Mars, Pennsylvania

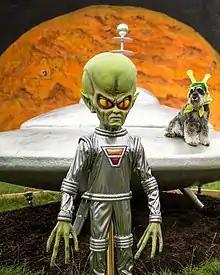
The Mars New Year's celebration takes place when the planet makes one revolution around the Sun

Mars is located in southern Butler County at (40.696594, −80.012205), about halfway between the cities of Pittsburgh and Butler. The small community is nestled in a small valley along Breakneck Creek. Pennsylvania Route 228 bypasses the borough to the south, leading east to Pennsylvania Route 8 and west to Interstates 79 and 76 in Cranberry Township. The Mars–Evans City Road leads out of town to the north.